Beverly Gray

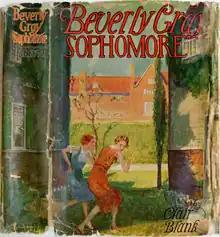
"The two girls ran all the way from Chadwick Hall."

"Beverly Gray, Freshman" is the first book in the Beverly Gray series. Published concurrently in 1934 with "Sophomore", "Junior", and "Senior", it introduces Beverly as a freshman at Vernon College.